Death of Yolanda Klug

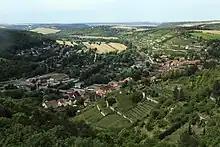
Freyburg (Unstrut) outside of which Klug's remains were discovered in a forest area (top left)

On February 25, 2023 Klug's remains were discovered by a passer-by in "Rödel", a forest area near Freyburg, Saxony-Anhalt. Bone analysis confirmed the remains to be Klug's. There is currently no evidence for foul play. However, police are still investigating the cause of death and possible criminal activity. "Rödel" is a natural heritage site that is accessible on various hiking trails. The main trails are heavily frequented but Klug's remains were found in a remote spot that prevented discovery for over three years.